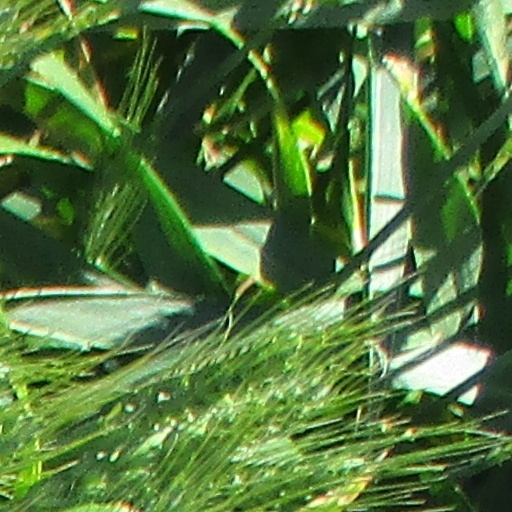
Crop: wheat